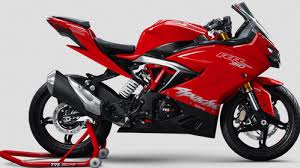
Vehicle type: Motorcycles